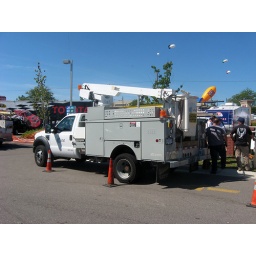
So AT&amp;amp;T sent over a bucket truck for us to plug in to. Finally we were up and running